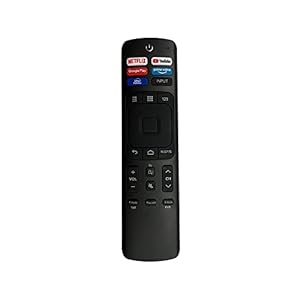
7SEVEN® Compatible Vu Smart Tv Remote Control Suitable for Original 4K Android LED Ultra HD UHD Vu Tv Remote with Non Voice Feature without google assistant
Category: Electronics
Price: 499 (list price: 899)
Rating: 3.7 (185 ratings)
About this product: [Compatible Devices]: High-grade remote control Compatible with Vu LED / LCD TV Remote Control (Same Model Only). Farther transmitting distance, stable performance. Replaces your damage or old one and covers all the functions of the original remote.|[Material]: Durable Quality Plastic Body and Premium quality Soft|[Power Source]: This remote works on 2 x AAA Batteries. But the BATTERIES ARE NOT INLCUDED. Use Good Quality Batteries for Longer Life of Remote.|[Package Content]: You will receive a Vu LED / LCD TV compatible Television Remote Control. The Remote comes in 7SEVEN Packaging Box. Batteries not included.|[Disclaimer]: PLEASE MATCH THE IMAGE With Your Existing Remote Before Placing The Order. Please Use New Batteries.